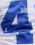
Number: 4